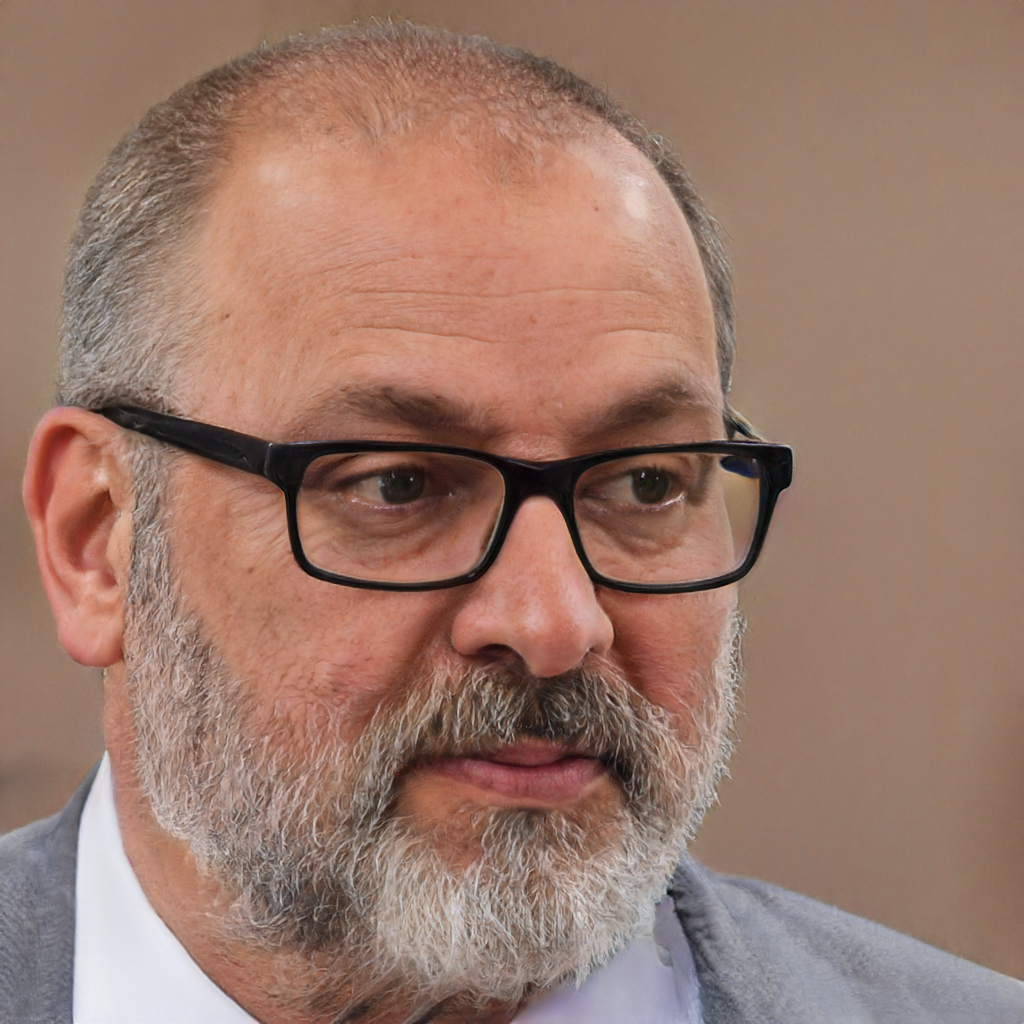
Label: Colored